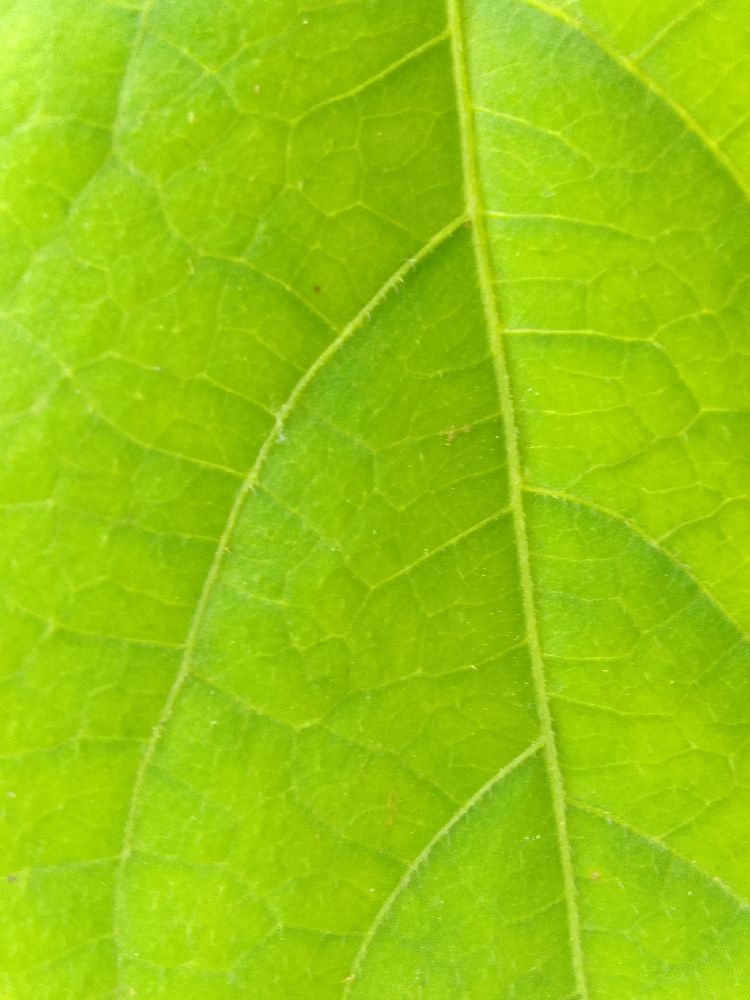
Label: healthy